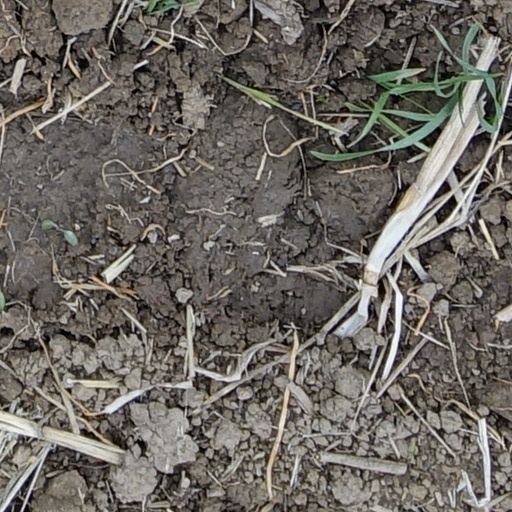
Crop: wheat